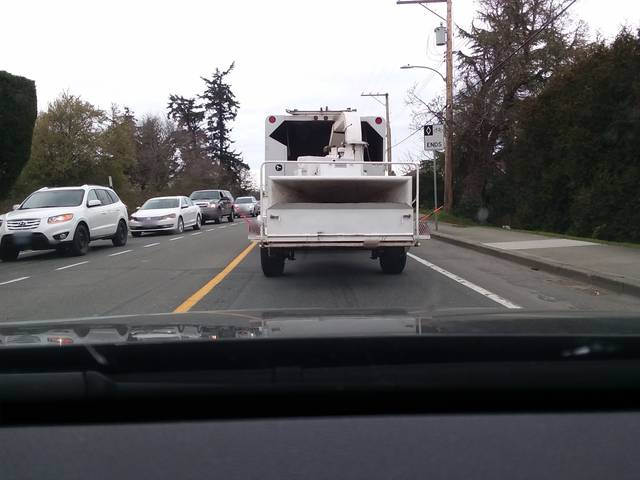
Region: Canada
Coordinates: 48.475, -123.413